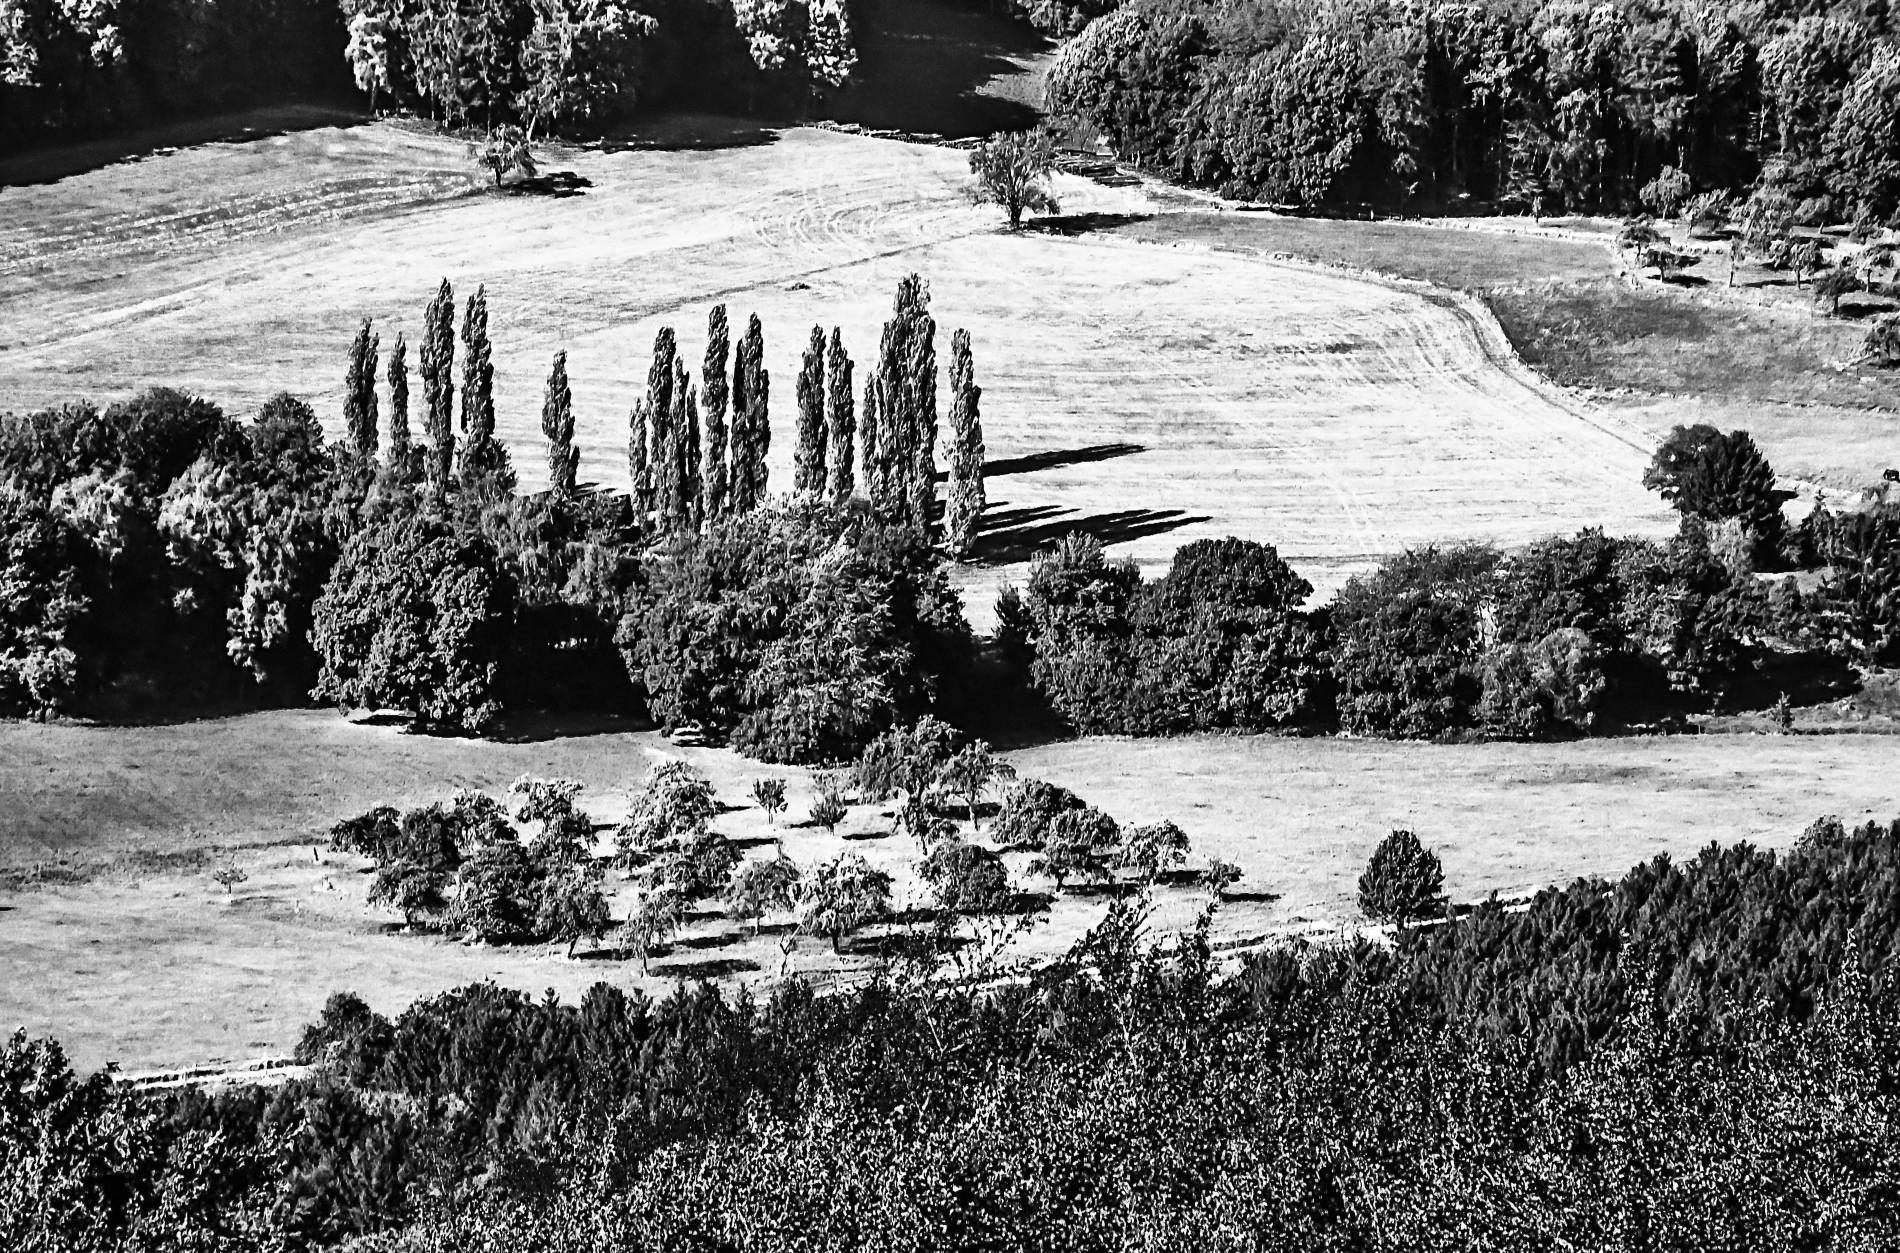
Timeless Landscape
A stark black-and-white bird's-eye perspective of a broad-open landscape reveals a mix of open fields, thick woods, and a distinct line of tall, slender trees.
high-angle aerial shot providing a broad perspective of the landscape below. The angle allows for a detailed view of the land’s contours, patterns, and the way natural and cultivated elements blend harmoniously.
Labels: Plant, Tree, Fir, Vegetation, Conifer, Pine, Land, Nature, Outdoors, Woodland, Spruce, Car, Transportation, Vehicle, Countryside, Grove, Aerial View, Treeline, Trees
Camera: FUJIFILM FinePix SL1000
Aperture: F15
Exposure: 1/60 sec
ISO: 100
Focal length: 28.3 mm